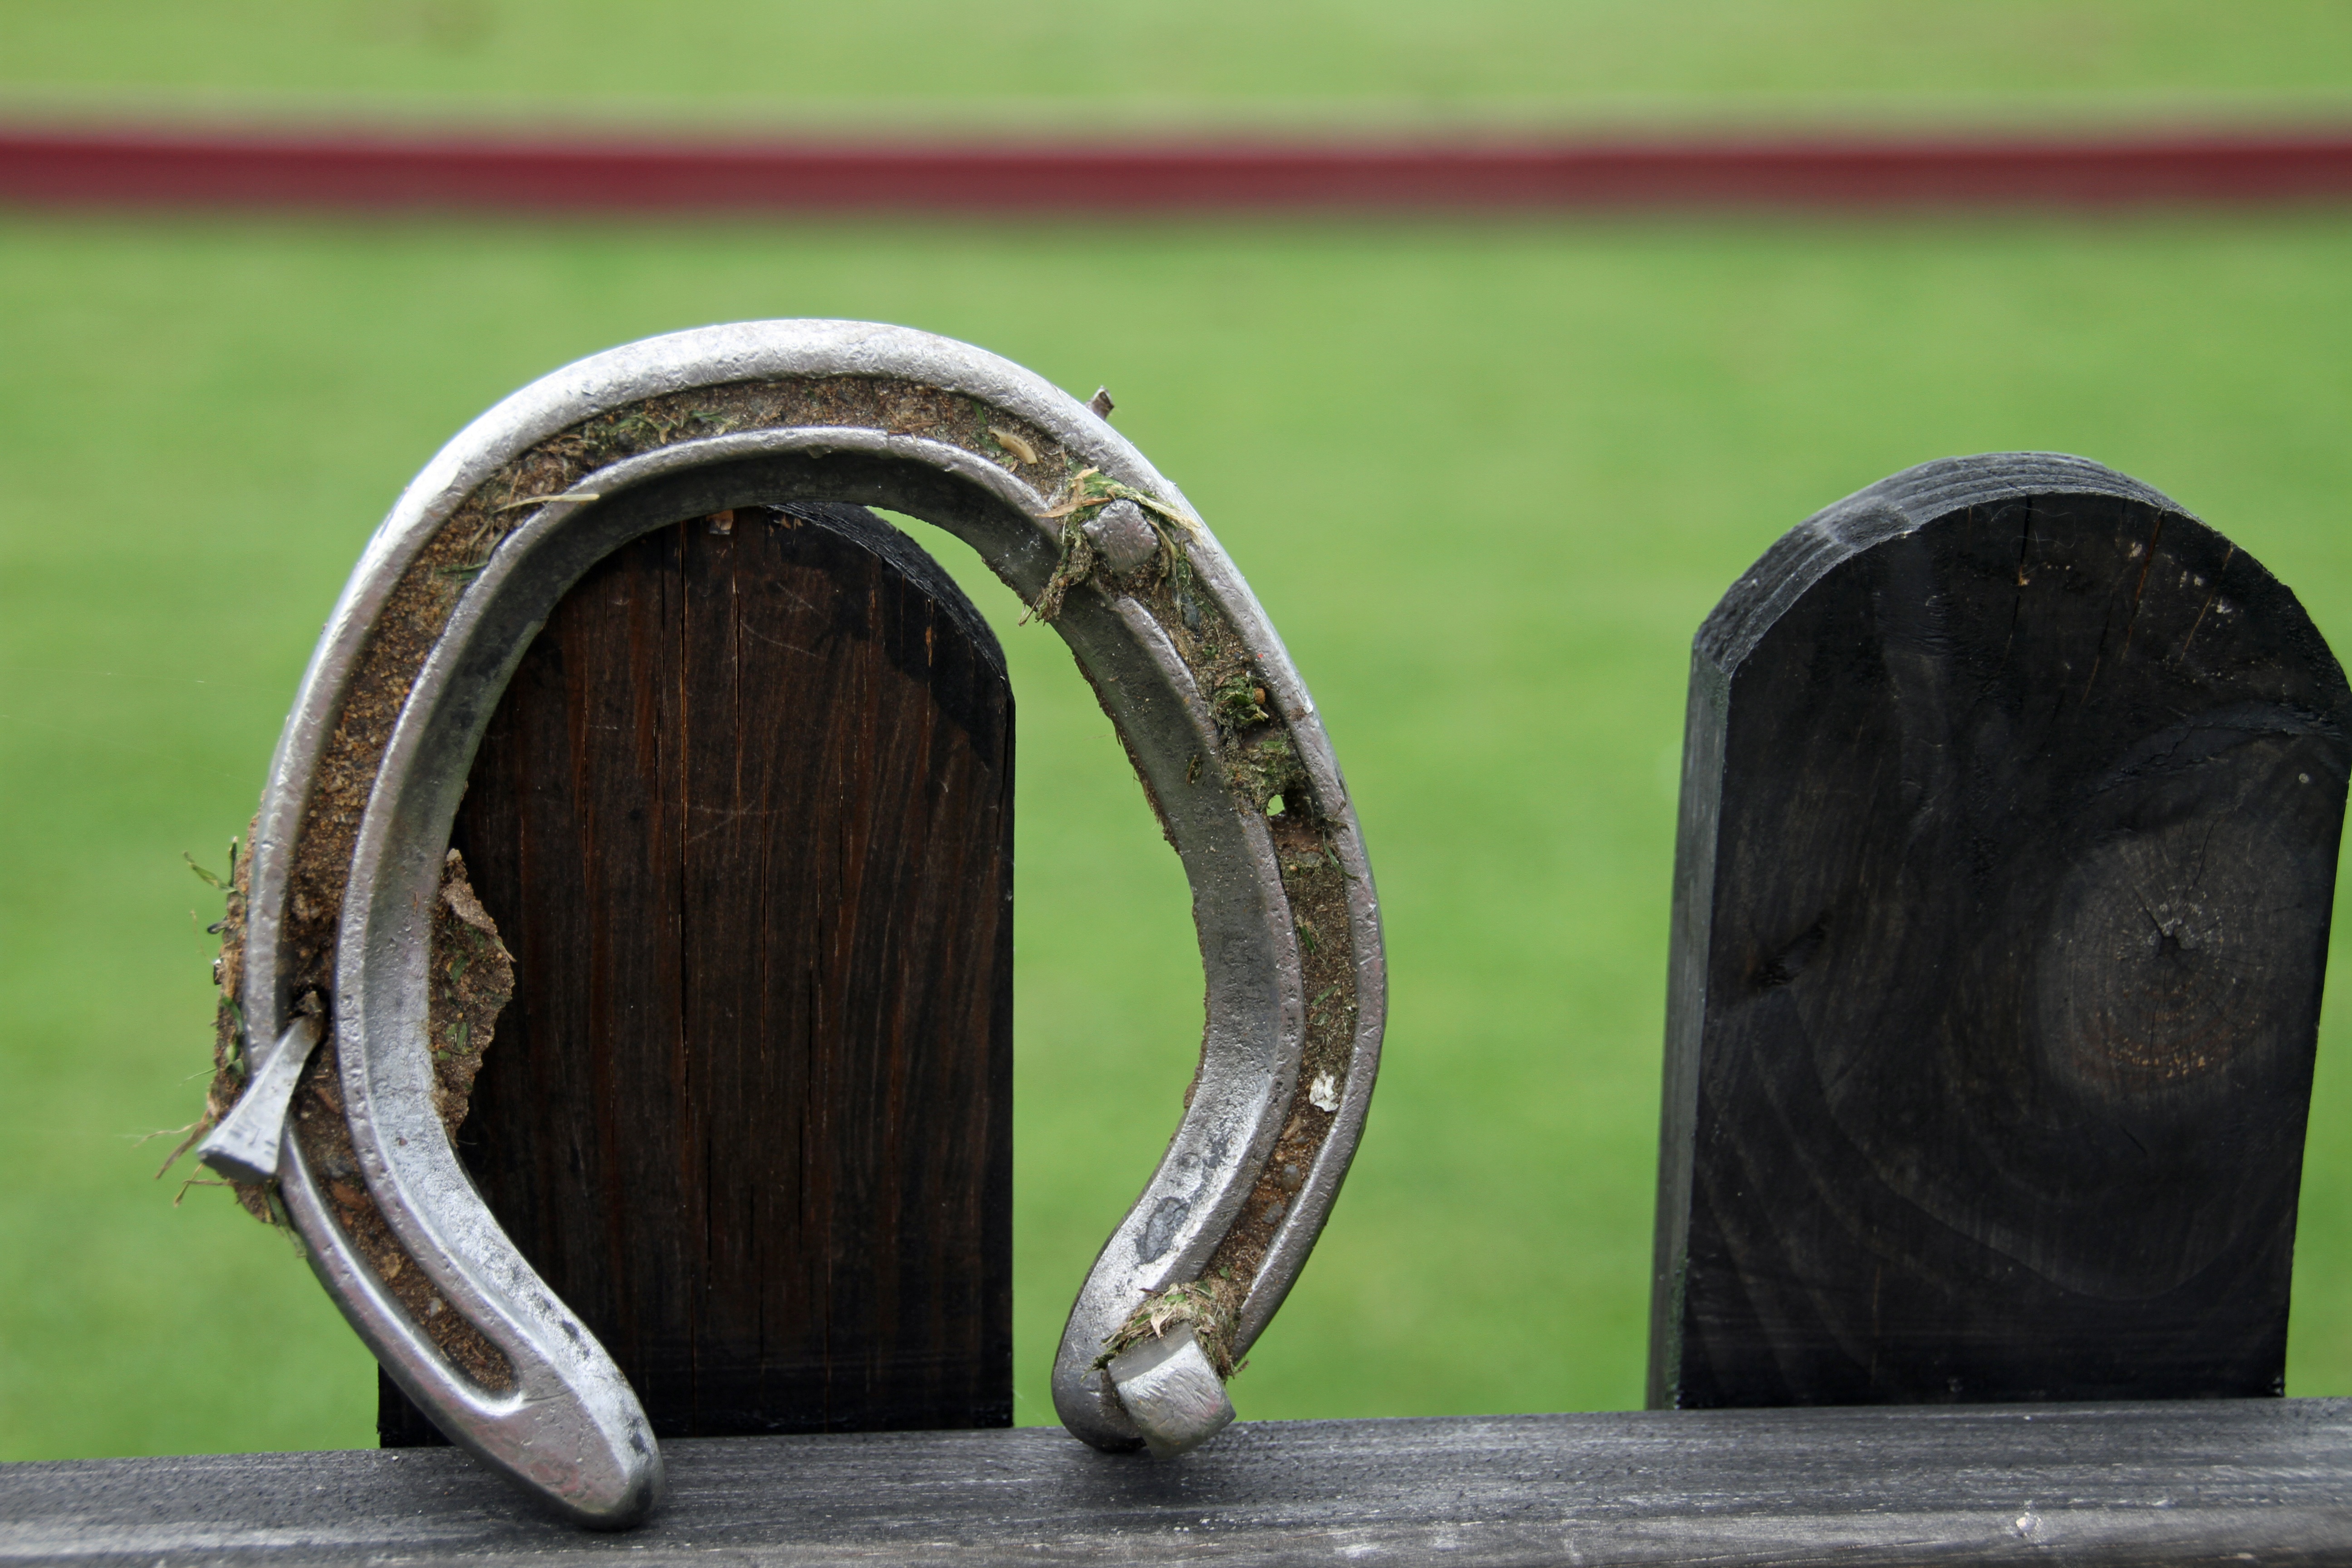
wheel, number, green, metal, tire, sports equipment, equestrian, equine, horses, horseshoe, blacksmith